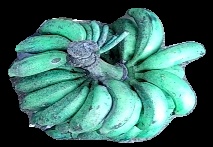
Variety: rasbale
Grade: grade3